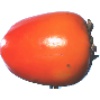
Label: kaki